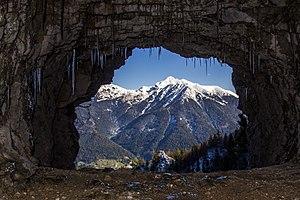
La vallée du Vanoi est située dans l'est du Trentin. Elle est bordée à l'est par la vallée de Primiero, au sud par les municipalités de Lamon et Sovramonte, à l'ouest et au sud-ouest du plateau de Tesino, au nord par le val di Fiemme.